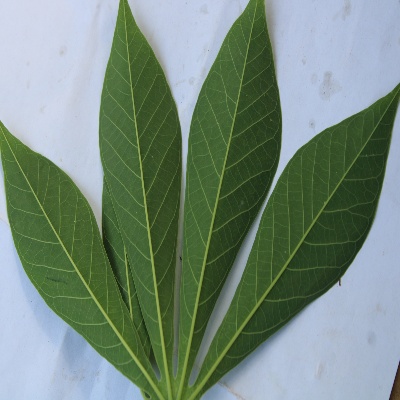
Crop: Cassava
Condition: healthy